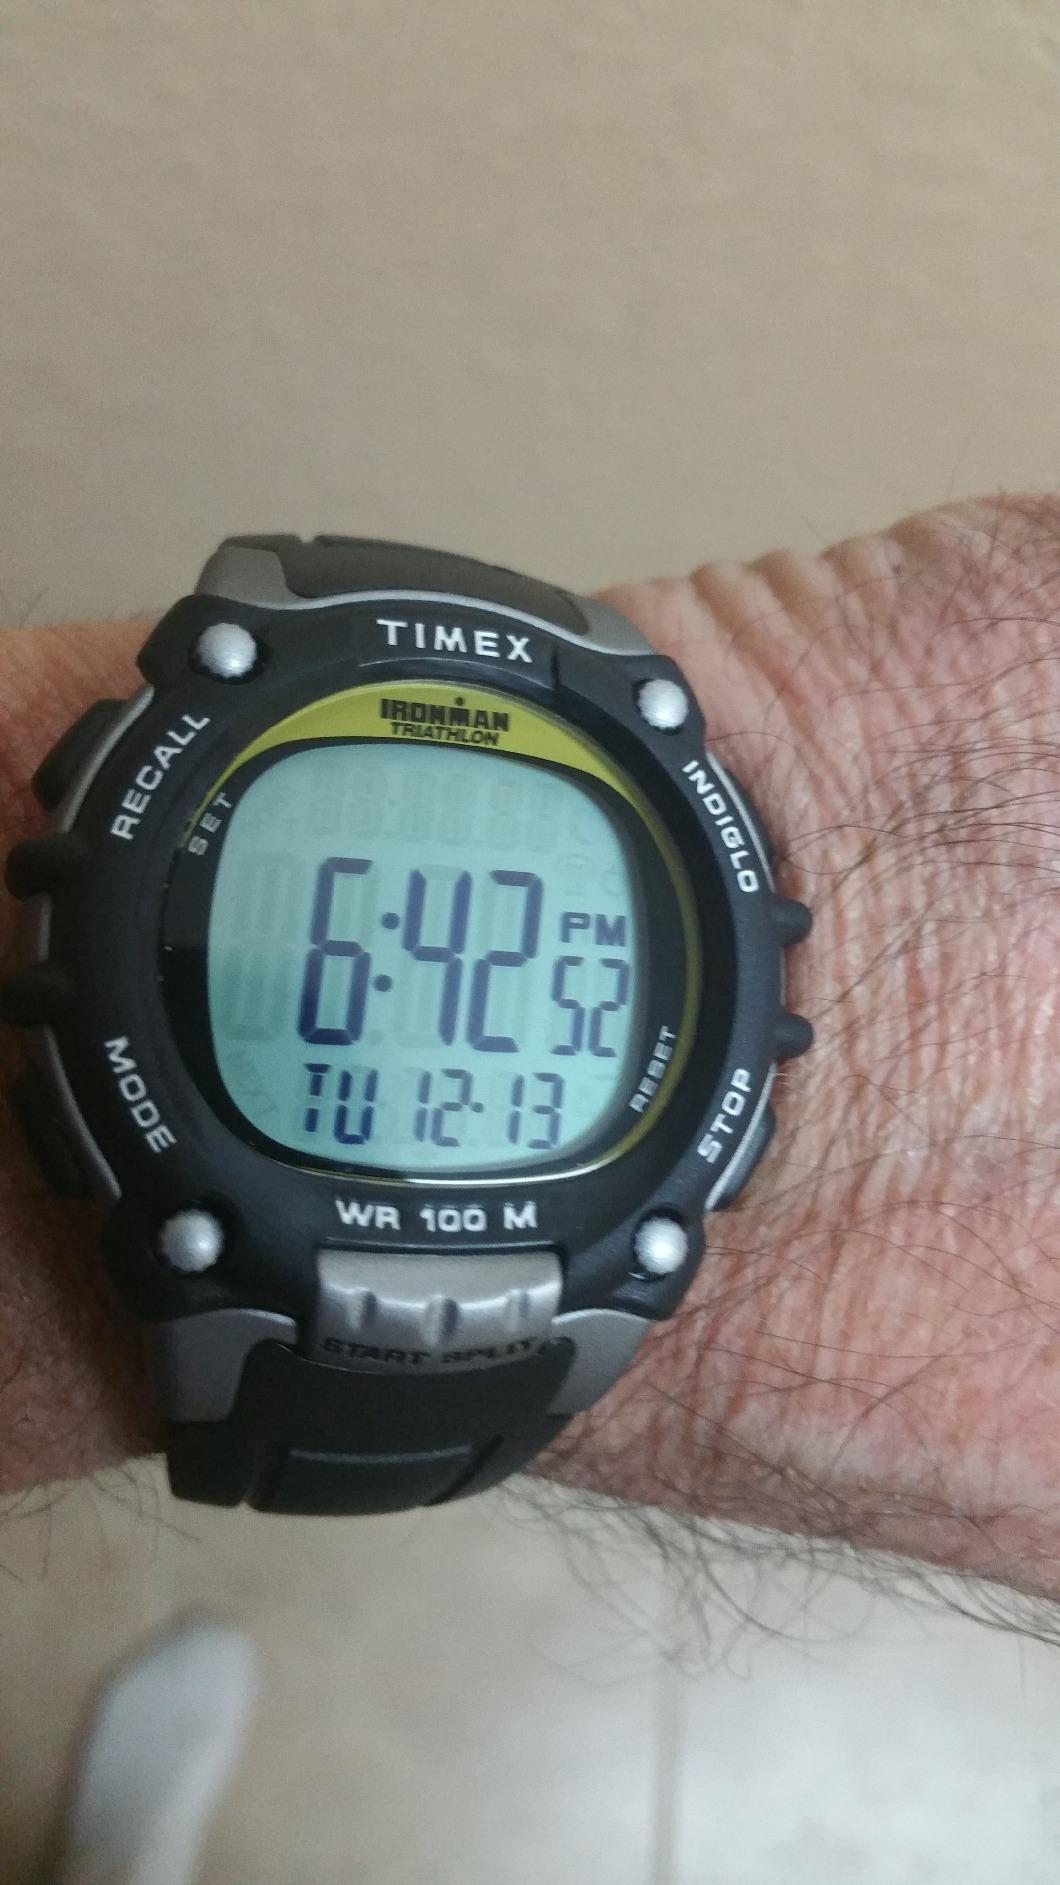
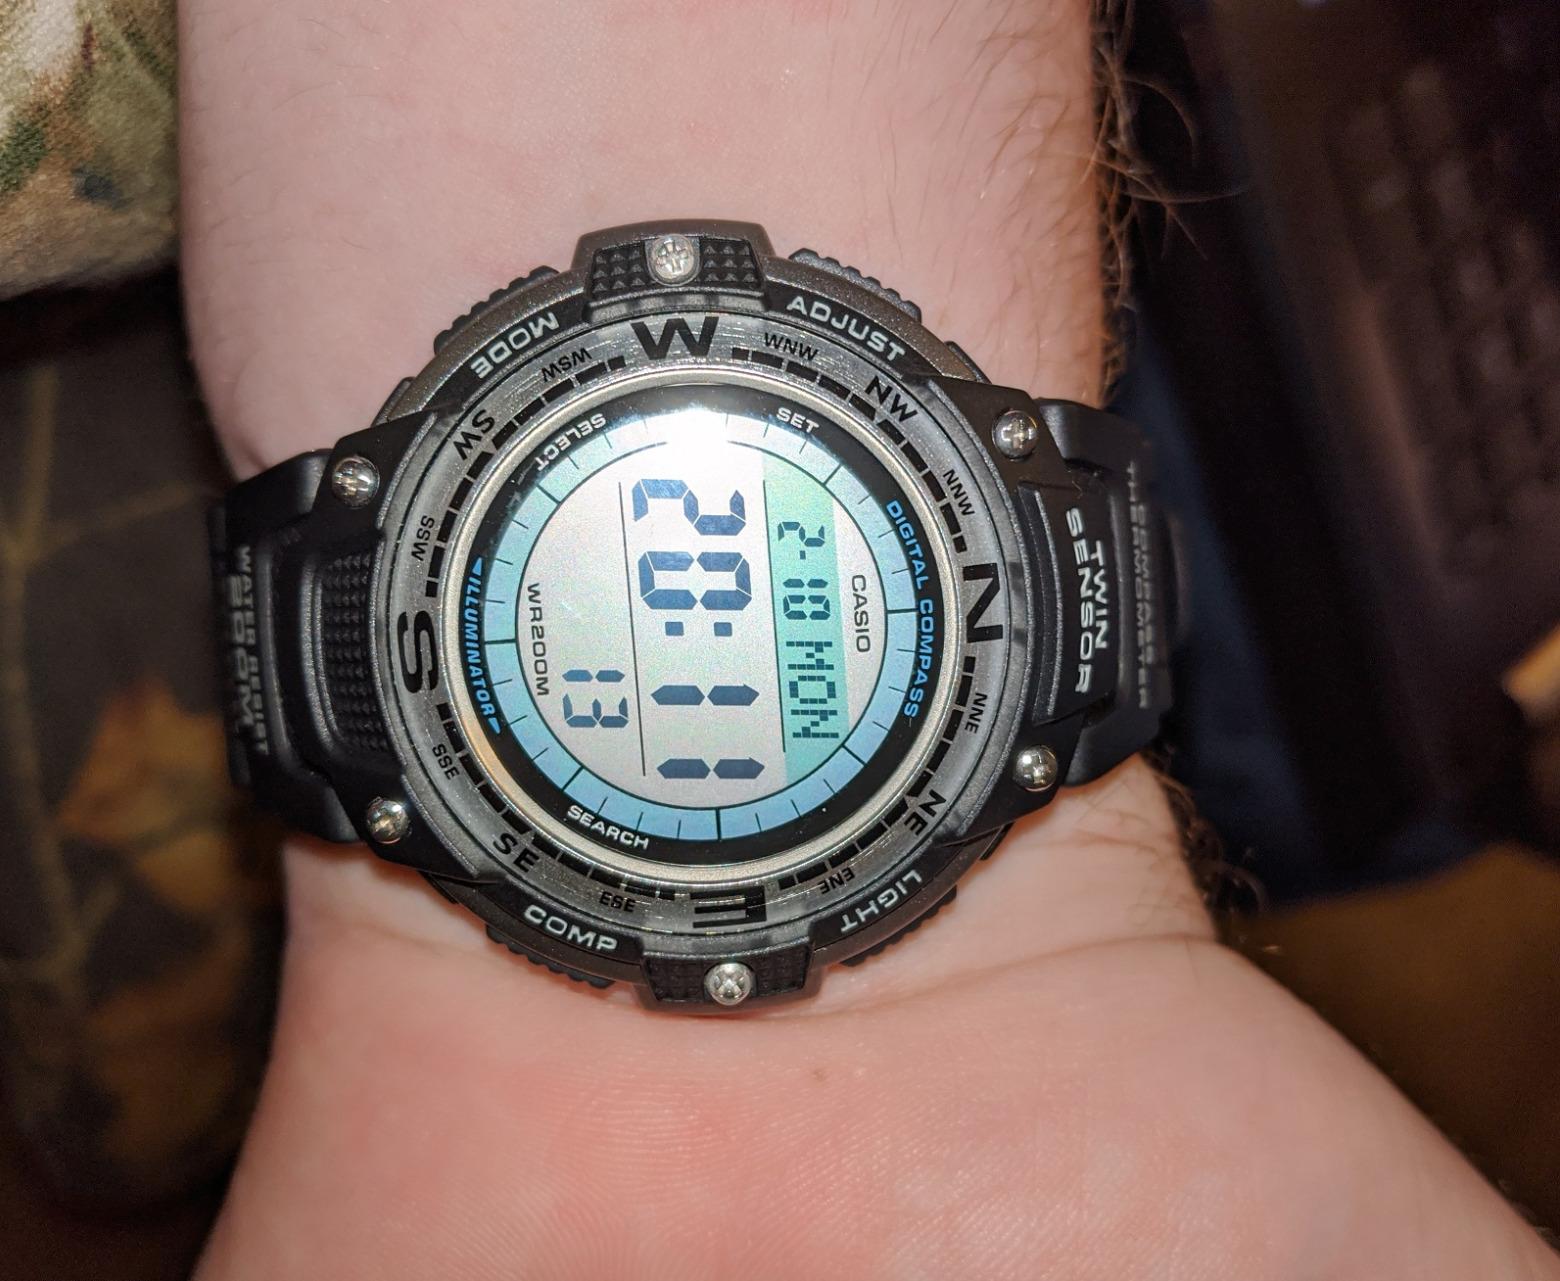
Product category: accessories_watch
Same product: no